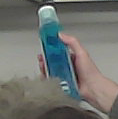
Product: sensodyne_mouthwash